Asmundo family

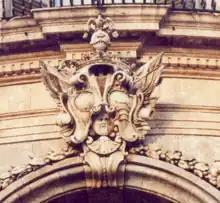
Coats of arms of the Paternò Castello and Asmundo families, Palazzo San Giuliano, Catania

In the family's history, the role of the women has had notable significance. Adriana Filingeri, when her husband Adamo Asmundo died in 1459, took over management of their fiefs as the guardian of their son Nicolò Antonio. Ignazia Asmundo was abbess of San Benedetto Monastery; under her governance in 1704–1707, construction of the Church of San Benedetto in Catania was begun on Via dei Crociferi. Marianna Asmundo, mother of the writer Federico de Roberto, with her strong and possessive personality, exercised great influence over her son's life and artistic work. In the early 20th century Anna Zappalà Asmundo, niece of Cardinal Giuseppe Francica-Nava, distinguished herself by her philanthropic work in Catania.